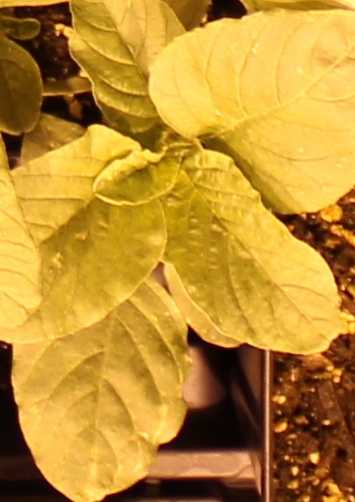
Label: Redroot Pigweed